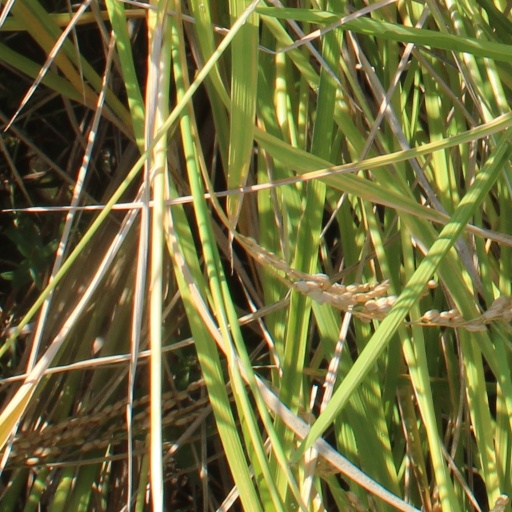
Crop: rice